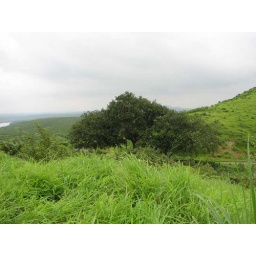
kick ass place to chill and read a book under a tree